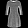
Label: Dress